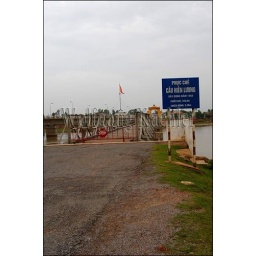
Vietnam, vinh moc, demilitarized zone (Dmz) At the 17th parallel, bridge over ben hai river